Whipple, Ohio

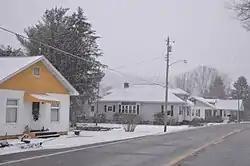
Houses on State Route 821

Whipple is an unincorporated community in southern Salem Township, Washington County, Ohio, United States. Although it is unincorporated, it once had a post office, with the ZIP code 45788. It lies on State Route 821 south of the village of Lower Salem, at the junction of Whipple Run with Duck Creek. The community took its name from nearby Whipple Run.